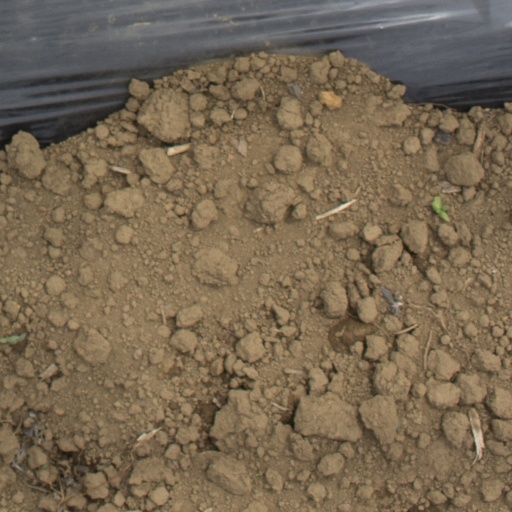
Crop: Jerusalem artichoke